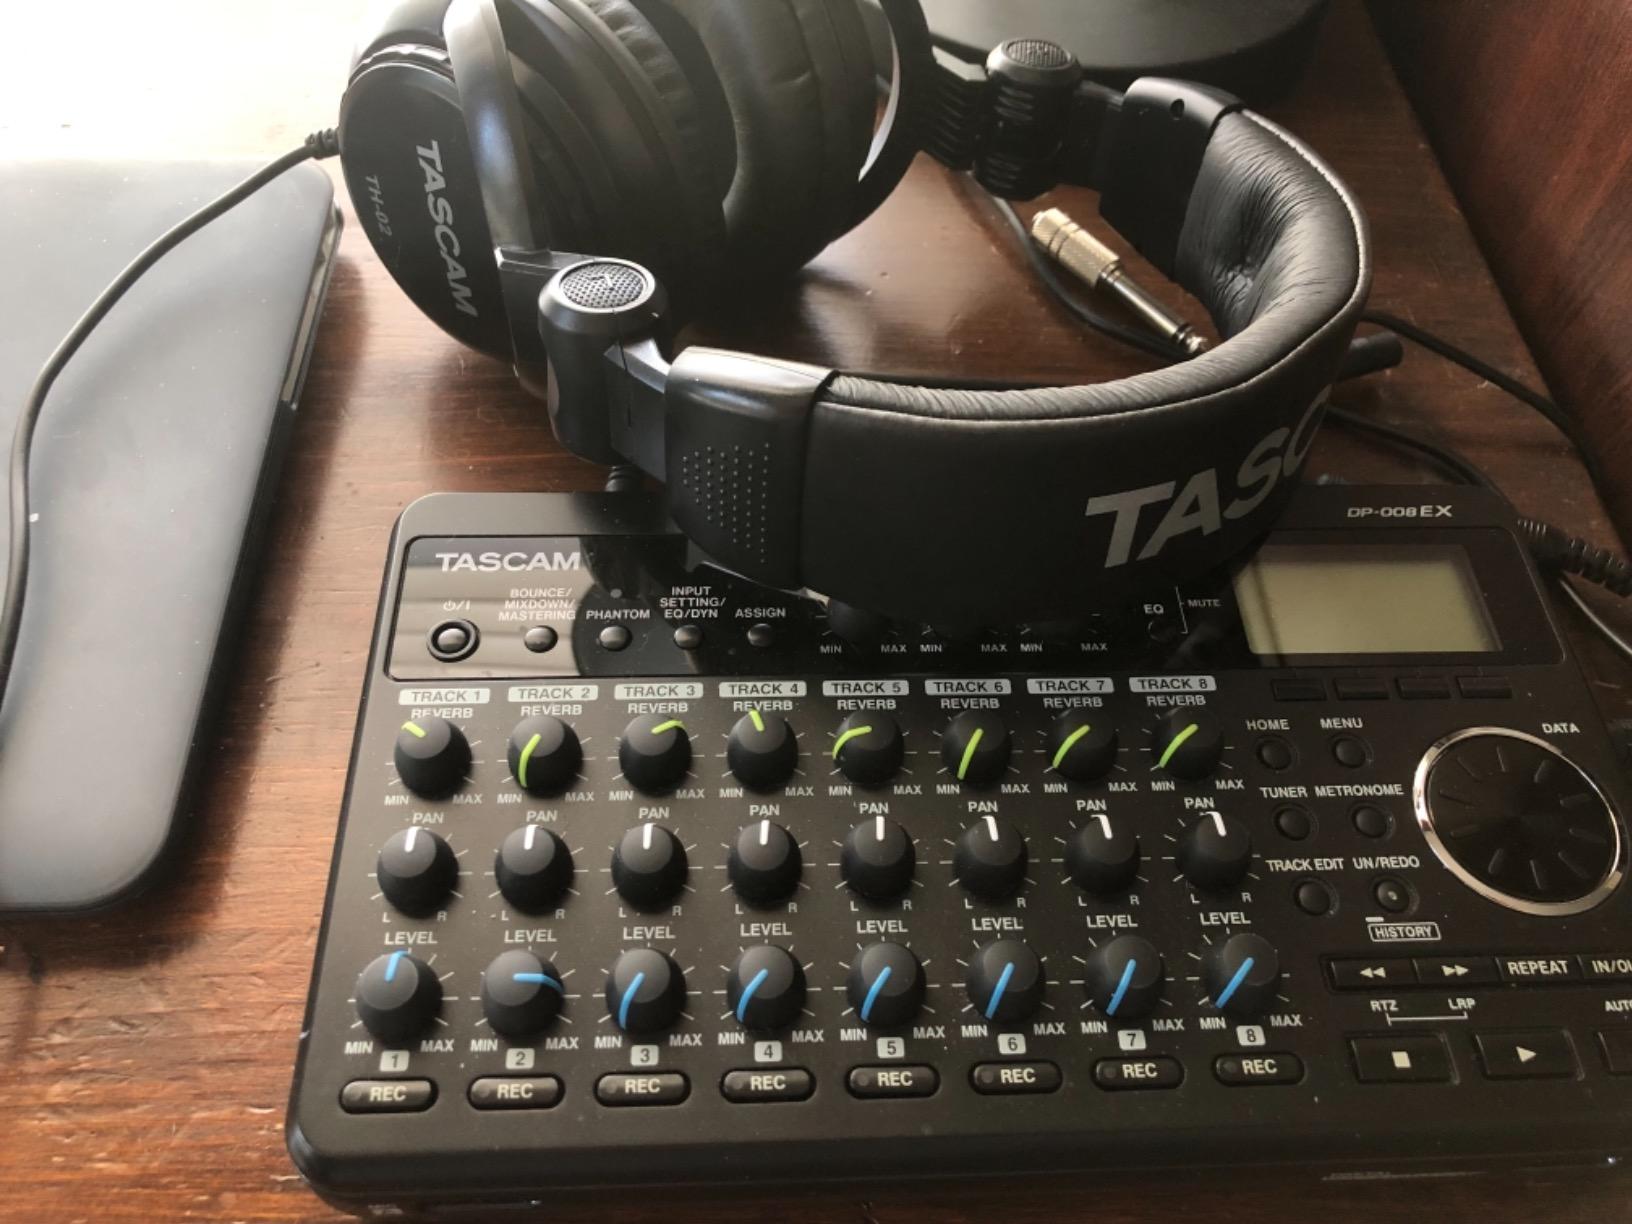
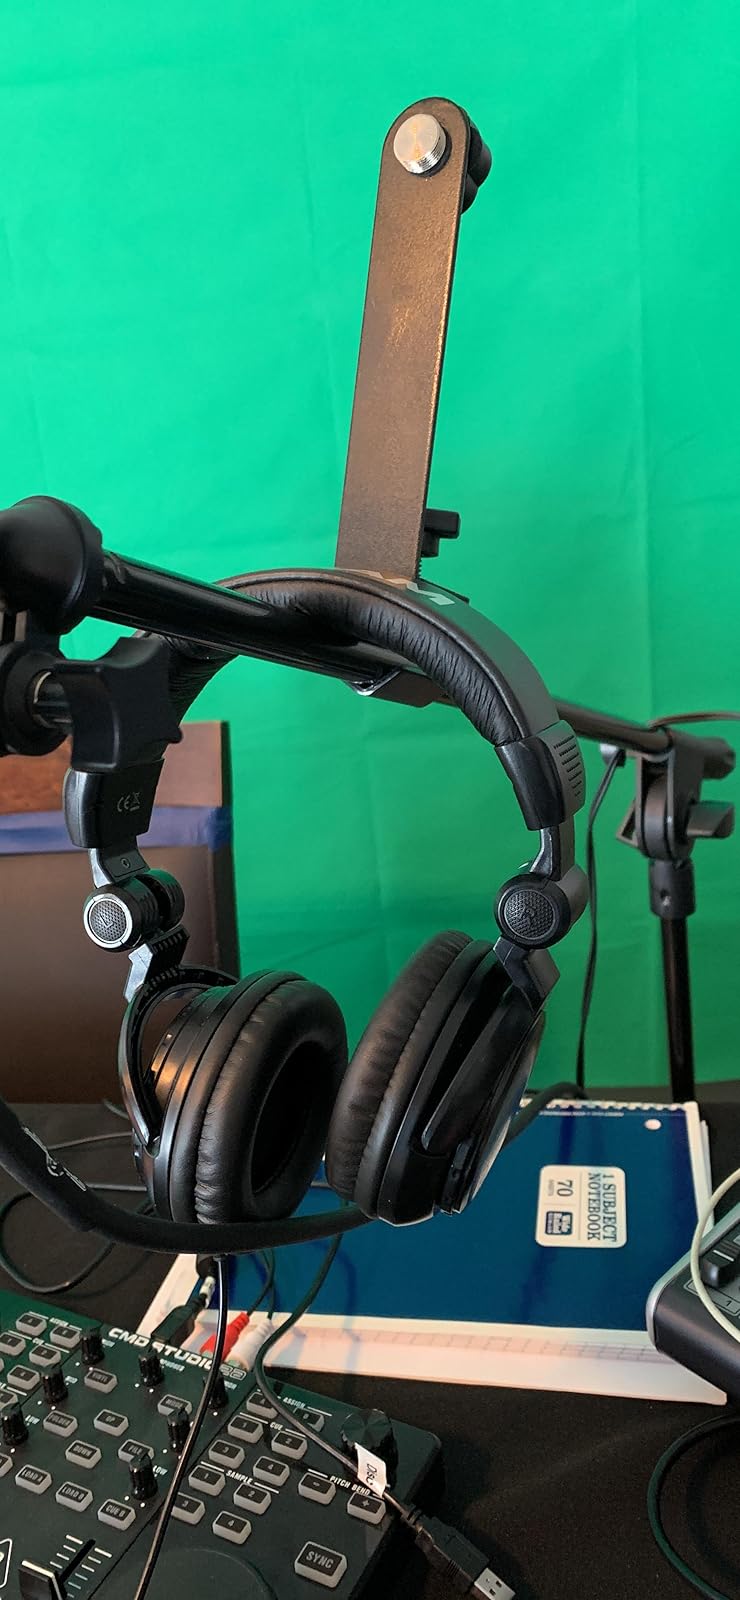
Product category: headphones
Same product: yes